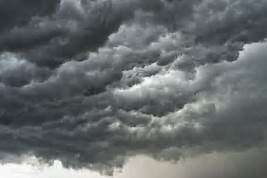
Weather: cloudy or overcast